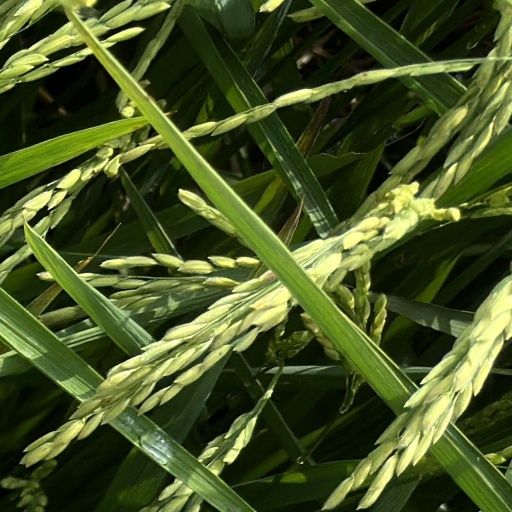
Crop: rice